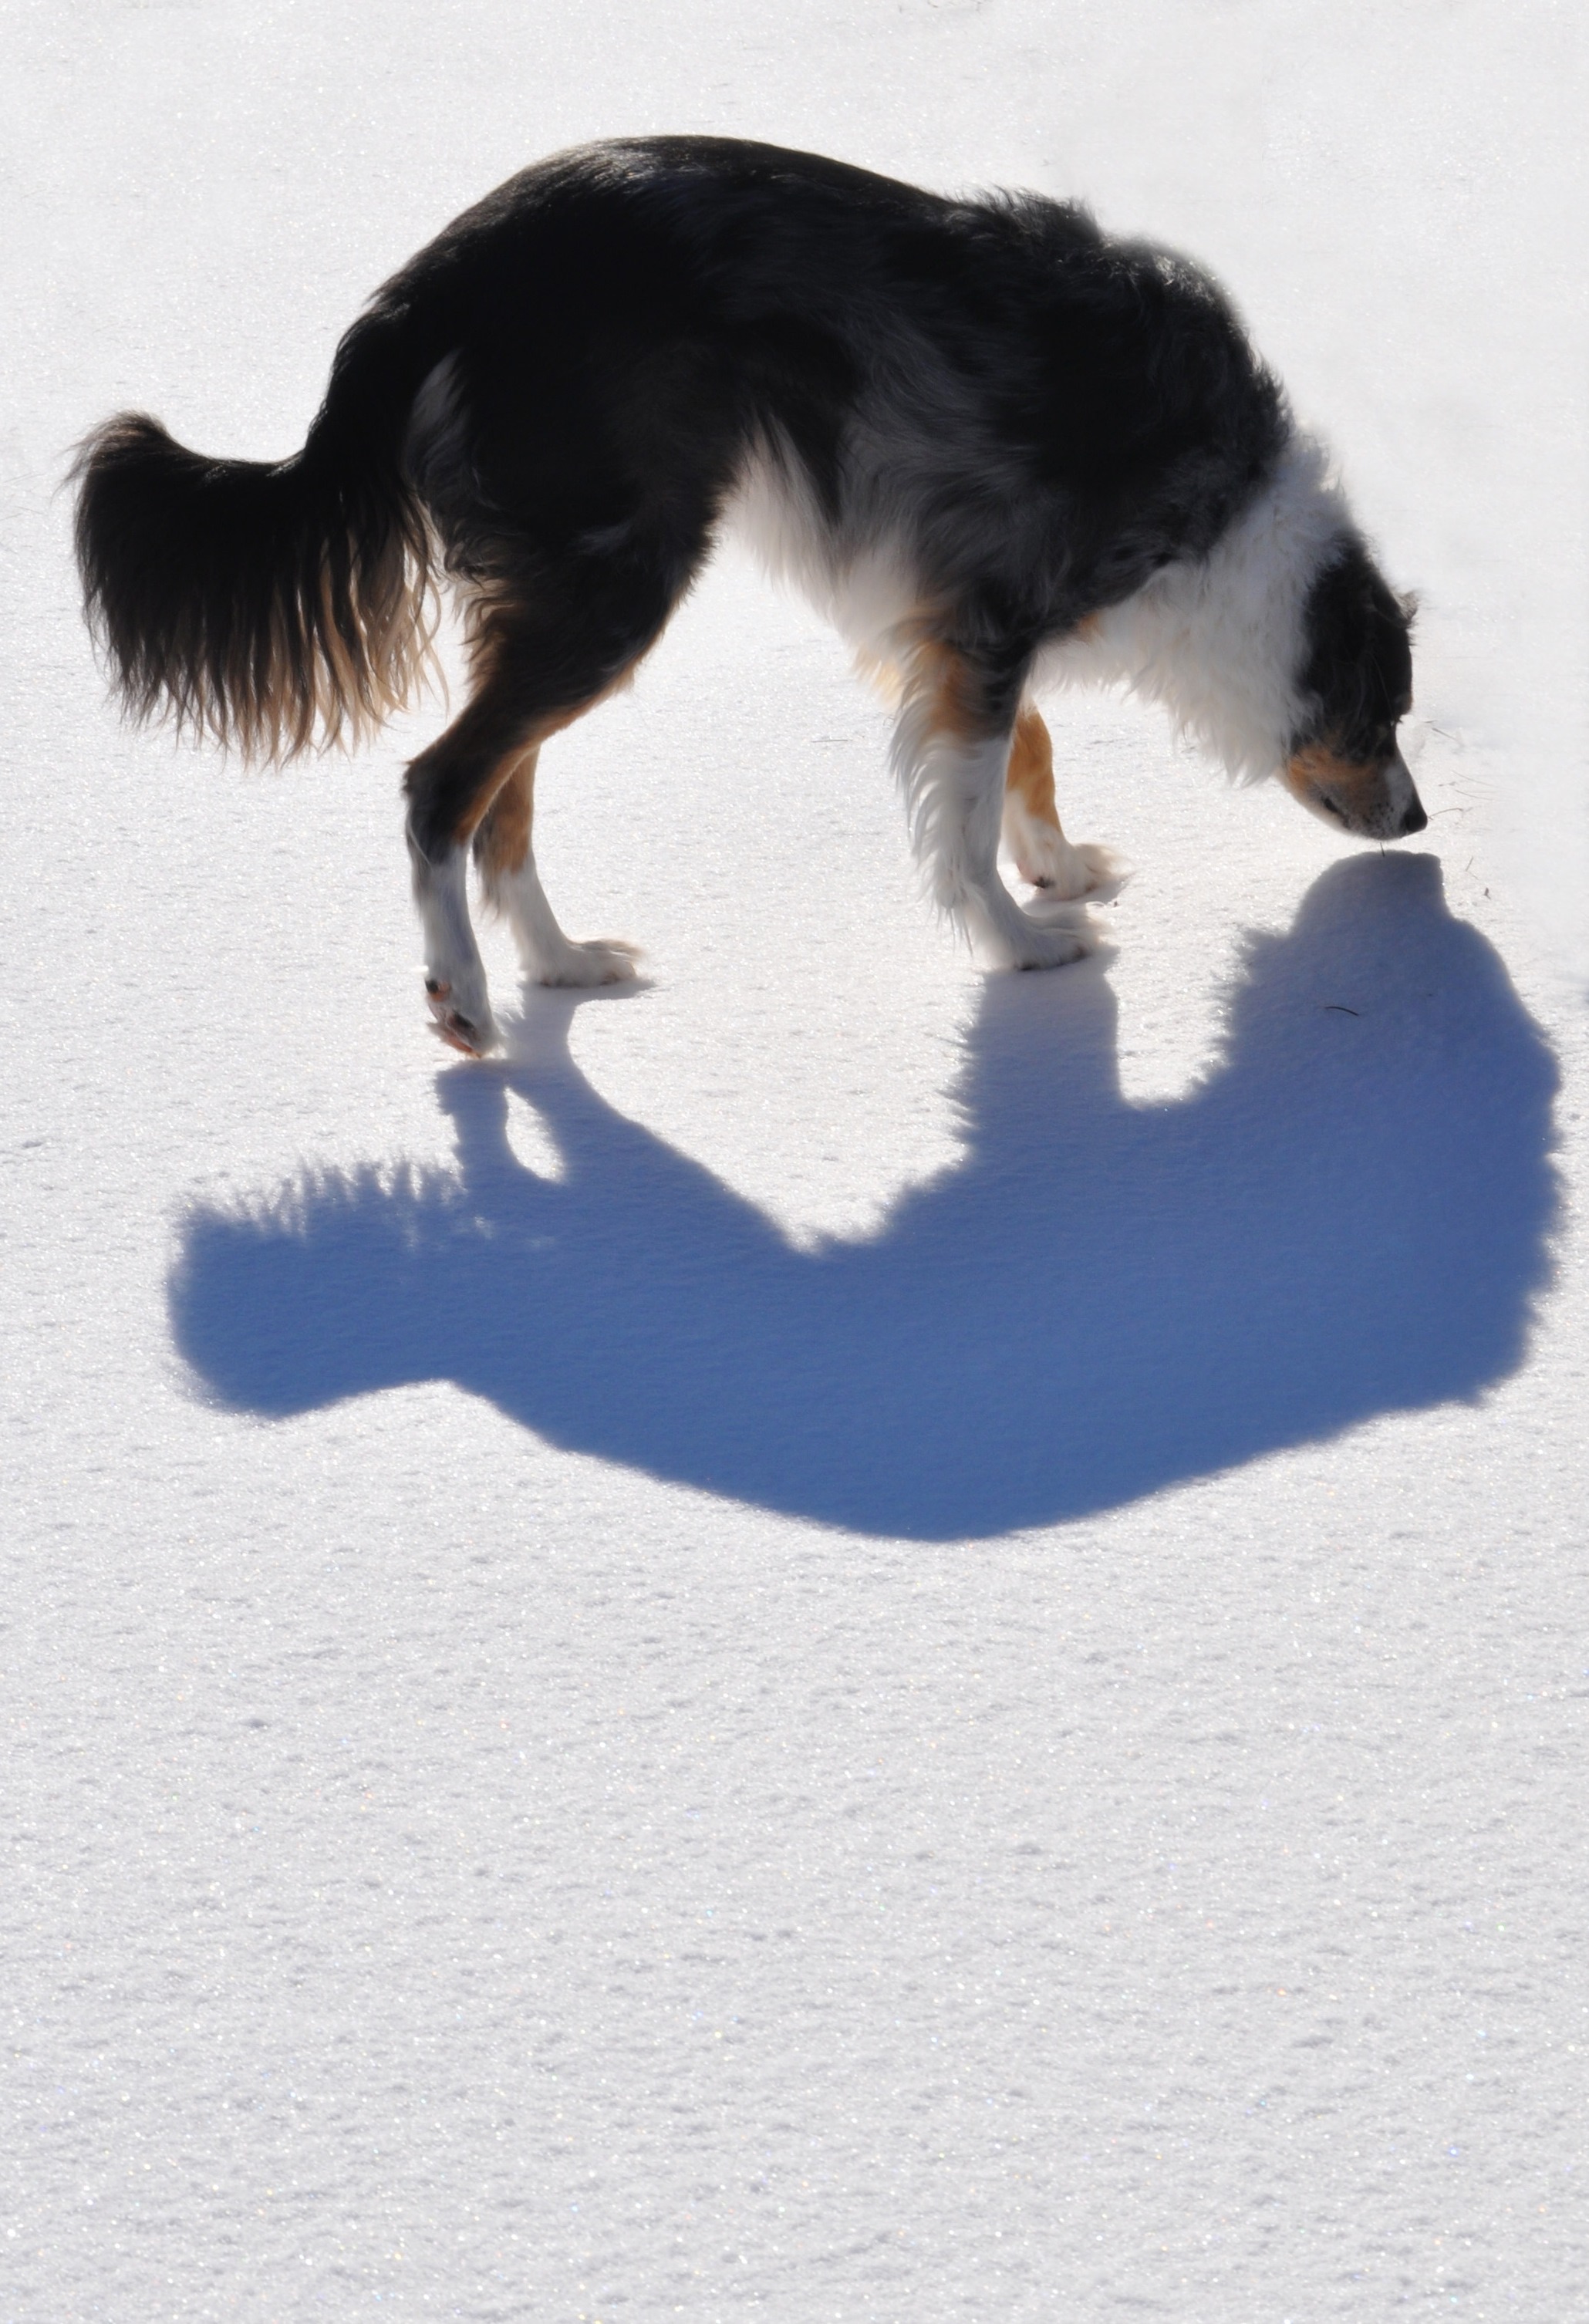
puppy, dog, animal, canine, pet, shadow, mammal, border collie, dog like mammal, australian shepard